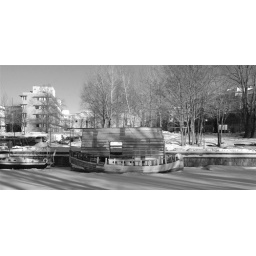
All the boats in the river #13b